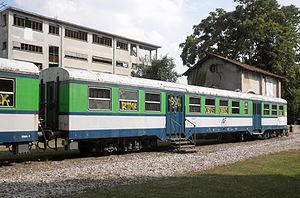
Les voitures M2 sont des voitures à voyageurs pour trafic intérieur régional de la SNCB construites à 620 exemplaires de 1958 à 1960 et désormais retirées du service.